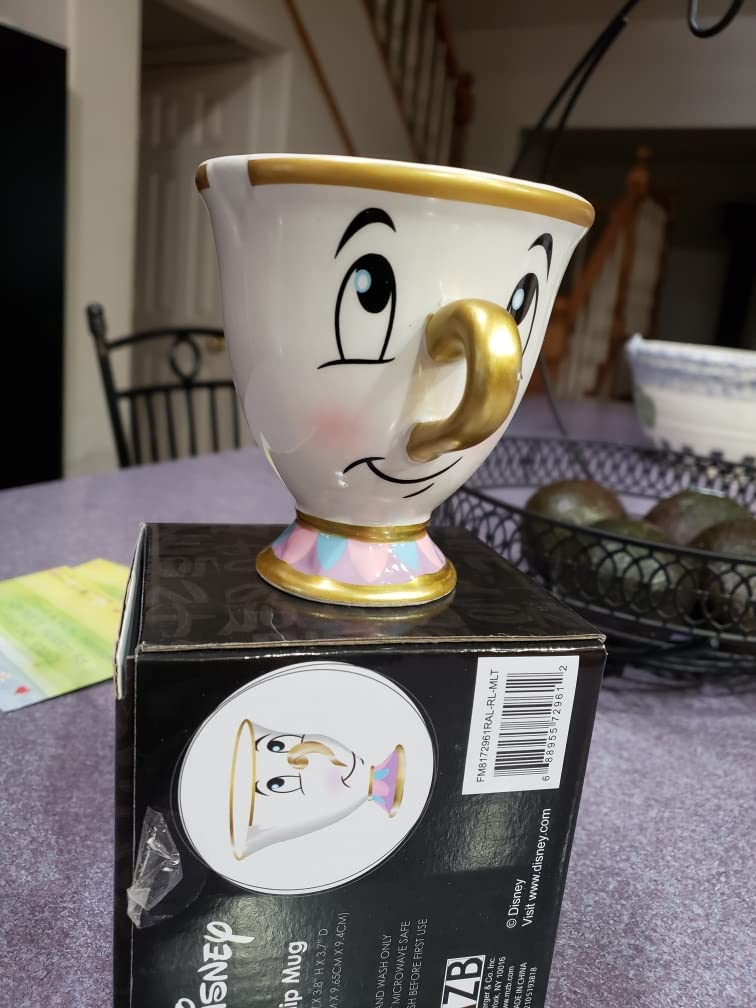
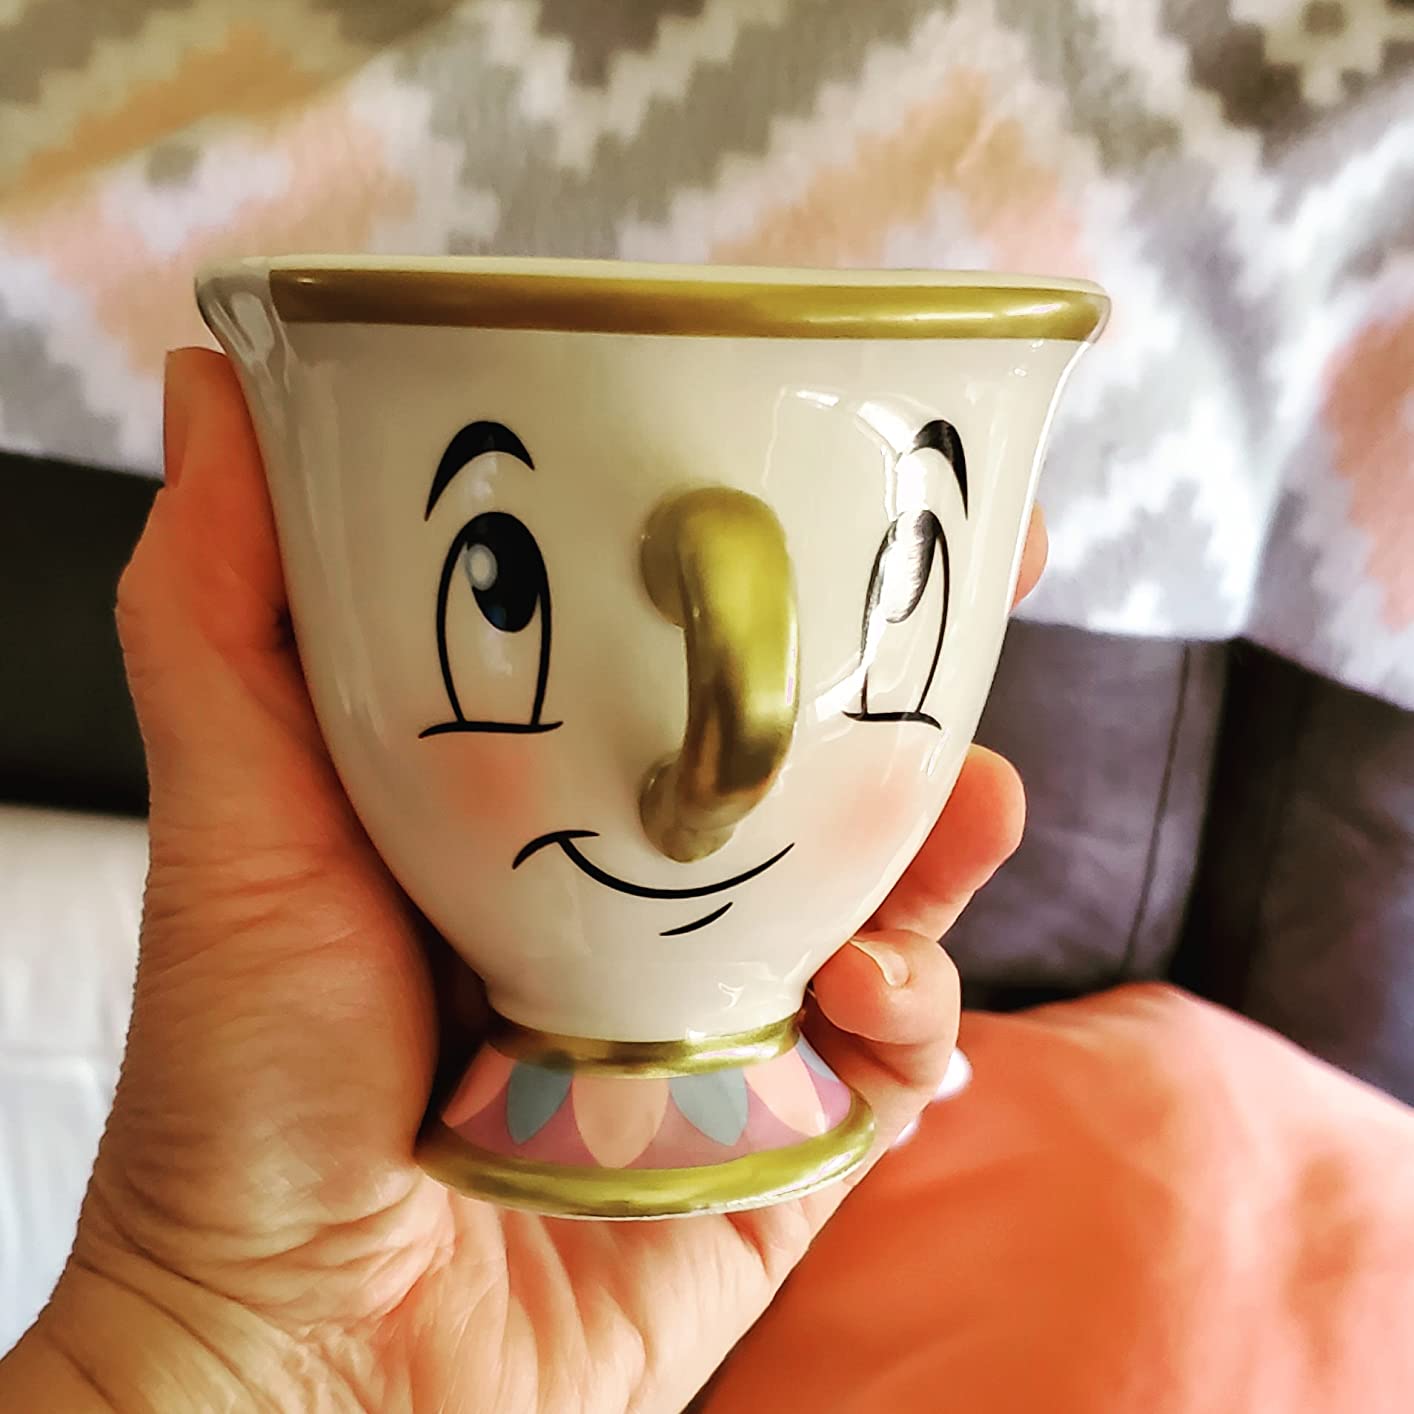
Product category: items_mug
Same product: yes